Women of the House

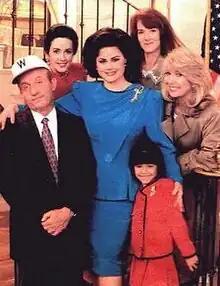
The original cast of "Women of the House"

Women of the House is an American sitcom television series and a spin-off of "Designing Women" that aired on CBS from January 4 to August 18, 1995, and the last four episodes airing on Lifetime on September 8, 1995. The series starred Delta Burke, reprising her role of Suzanne Sugarbaker, who had reconciled with producers of "Designing Women" after a bitter, highly publicized, off-screen battle.